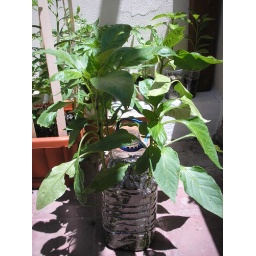
4 Peppers already starting to flower in a 5 litre bottle